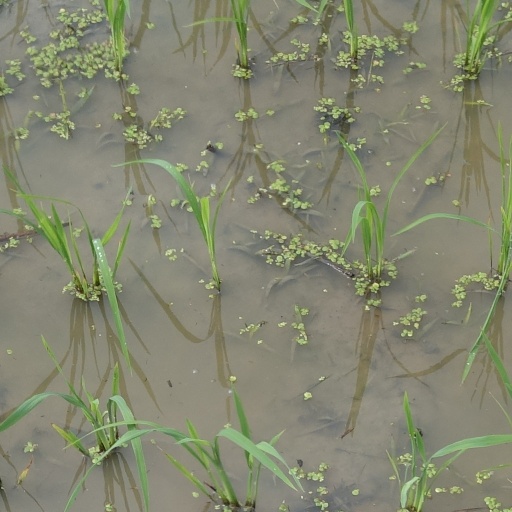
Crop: rice